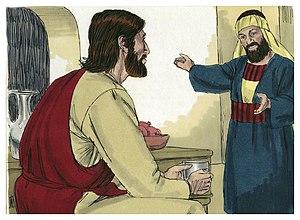
Illustration biblique du livre de la selon Luc chapitre 19 עברית: 19 האיור המקראי של change me! פרק हिन्दी: {{{hi}}} अध्याय change me! की पुस्तक की बाइबिल चित्रण Bahasa Indonesia: Ilustrasi Alkitab dari Injil Lukas pasal 19 Italiano: Illustrazione biblica del libro della change me! Capitolo 19 日本語: change me!19章の本の聖書の実例 Jawa: Ilustrasi Alkitab saking Injil Lukas pasal 19 한국어: change me! 19 장 장부의 성경 그림 Bahasa Melayu: Ilustrasi Alkitab dari Injil Lukas pasal 19
Zachée ou Zacchée est un personnage qui dans la tradition chrétienne est un disciple de Jésus dès avant sa crucifixion.